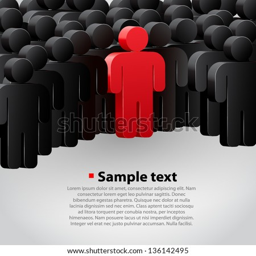
unique person in the crowd